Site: brandenburg
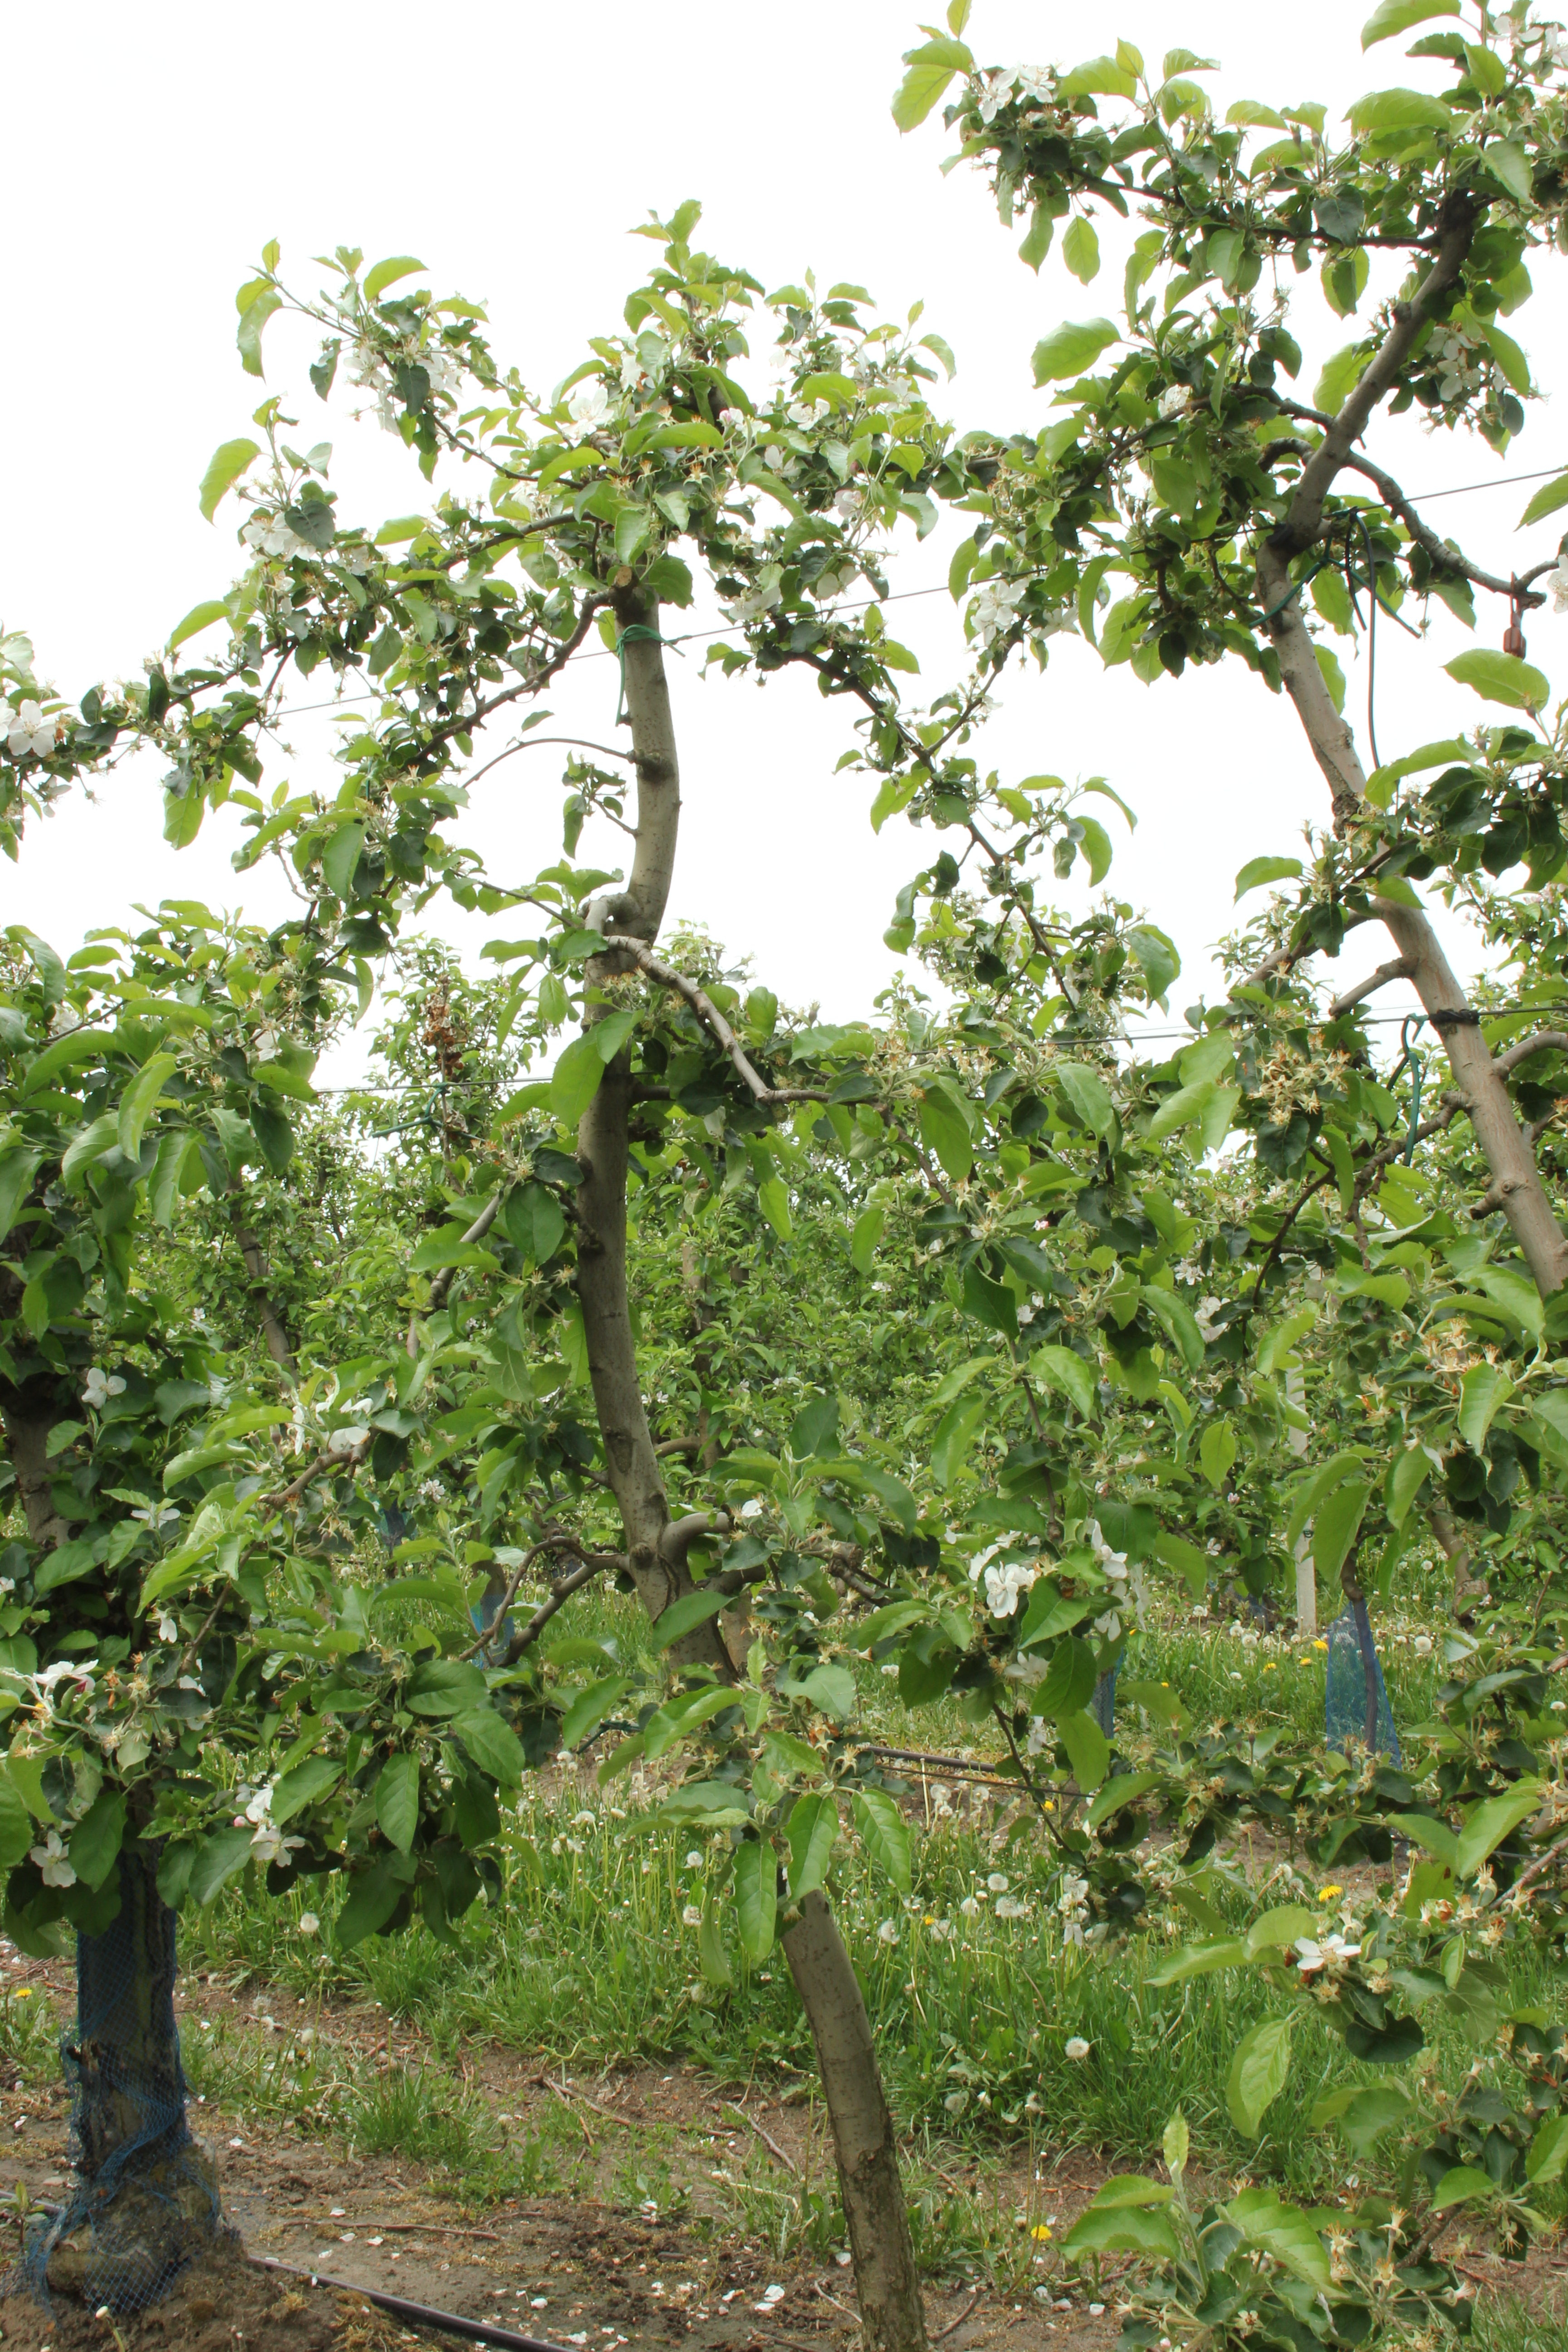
Growth stage (BBCH 67): Flowering